82nd Guards Rifle Division

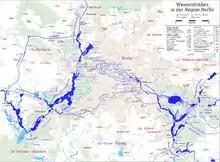
Map of waterways in the Berlin region

During January 18-19 the 8th Guards Army advanced up to 55km and with the assistance of the 11th and 9th Tank Corps liberated the city of Łódź; for its part in this victory the 242nd Guards Rifle Regiment (Col. Noskov, Sergei Petrovich) would receive its name as an honorific. Despite the appearance of German reserves the advance of 1st Belorussian Front reached the Poznań defensive line late on January 22 and the city was blockaded by 1st Guards Tank Army on January 24. On January 26 the Front commander, Marshal G. K. Zhukov, delivered a plan to the "STAVKA" that called for the 8th Guards Army to reach the Oder within a week and force a crossing in the Küstrin area. However an initial attempt by the 1st Guards and 2nd Guards Tank Armies to take Poznań from the march failed and, with a garrison of 60,000 men, it would clearly be a hard nut to crack. Elements of 8th Guards Army, including the 29th Guards Corps, took over most of 1st Guards Tank's sector of the blockade late on January 25 while the remainder of the Army advanced on Küstrin. The German garrison was forced to rely on air supply.